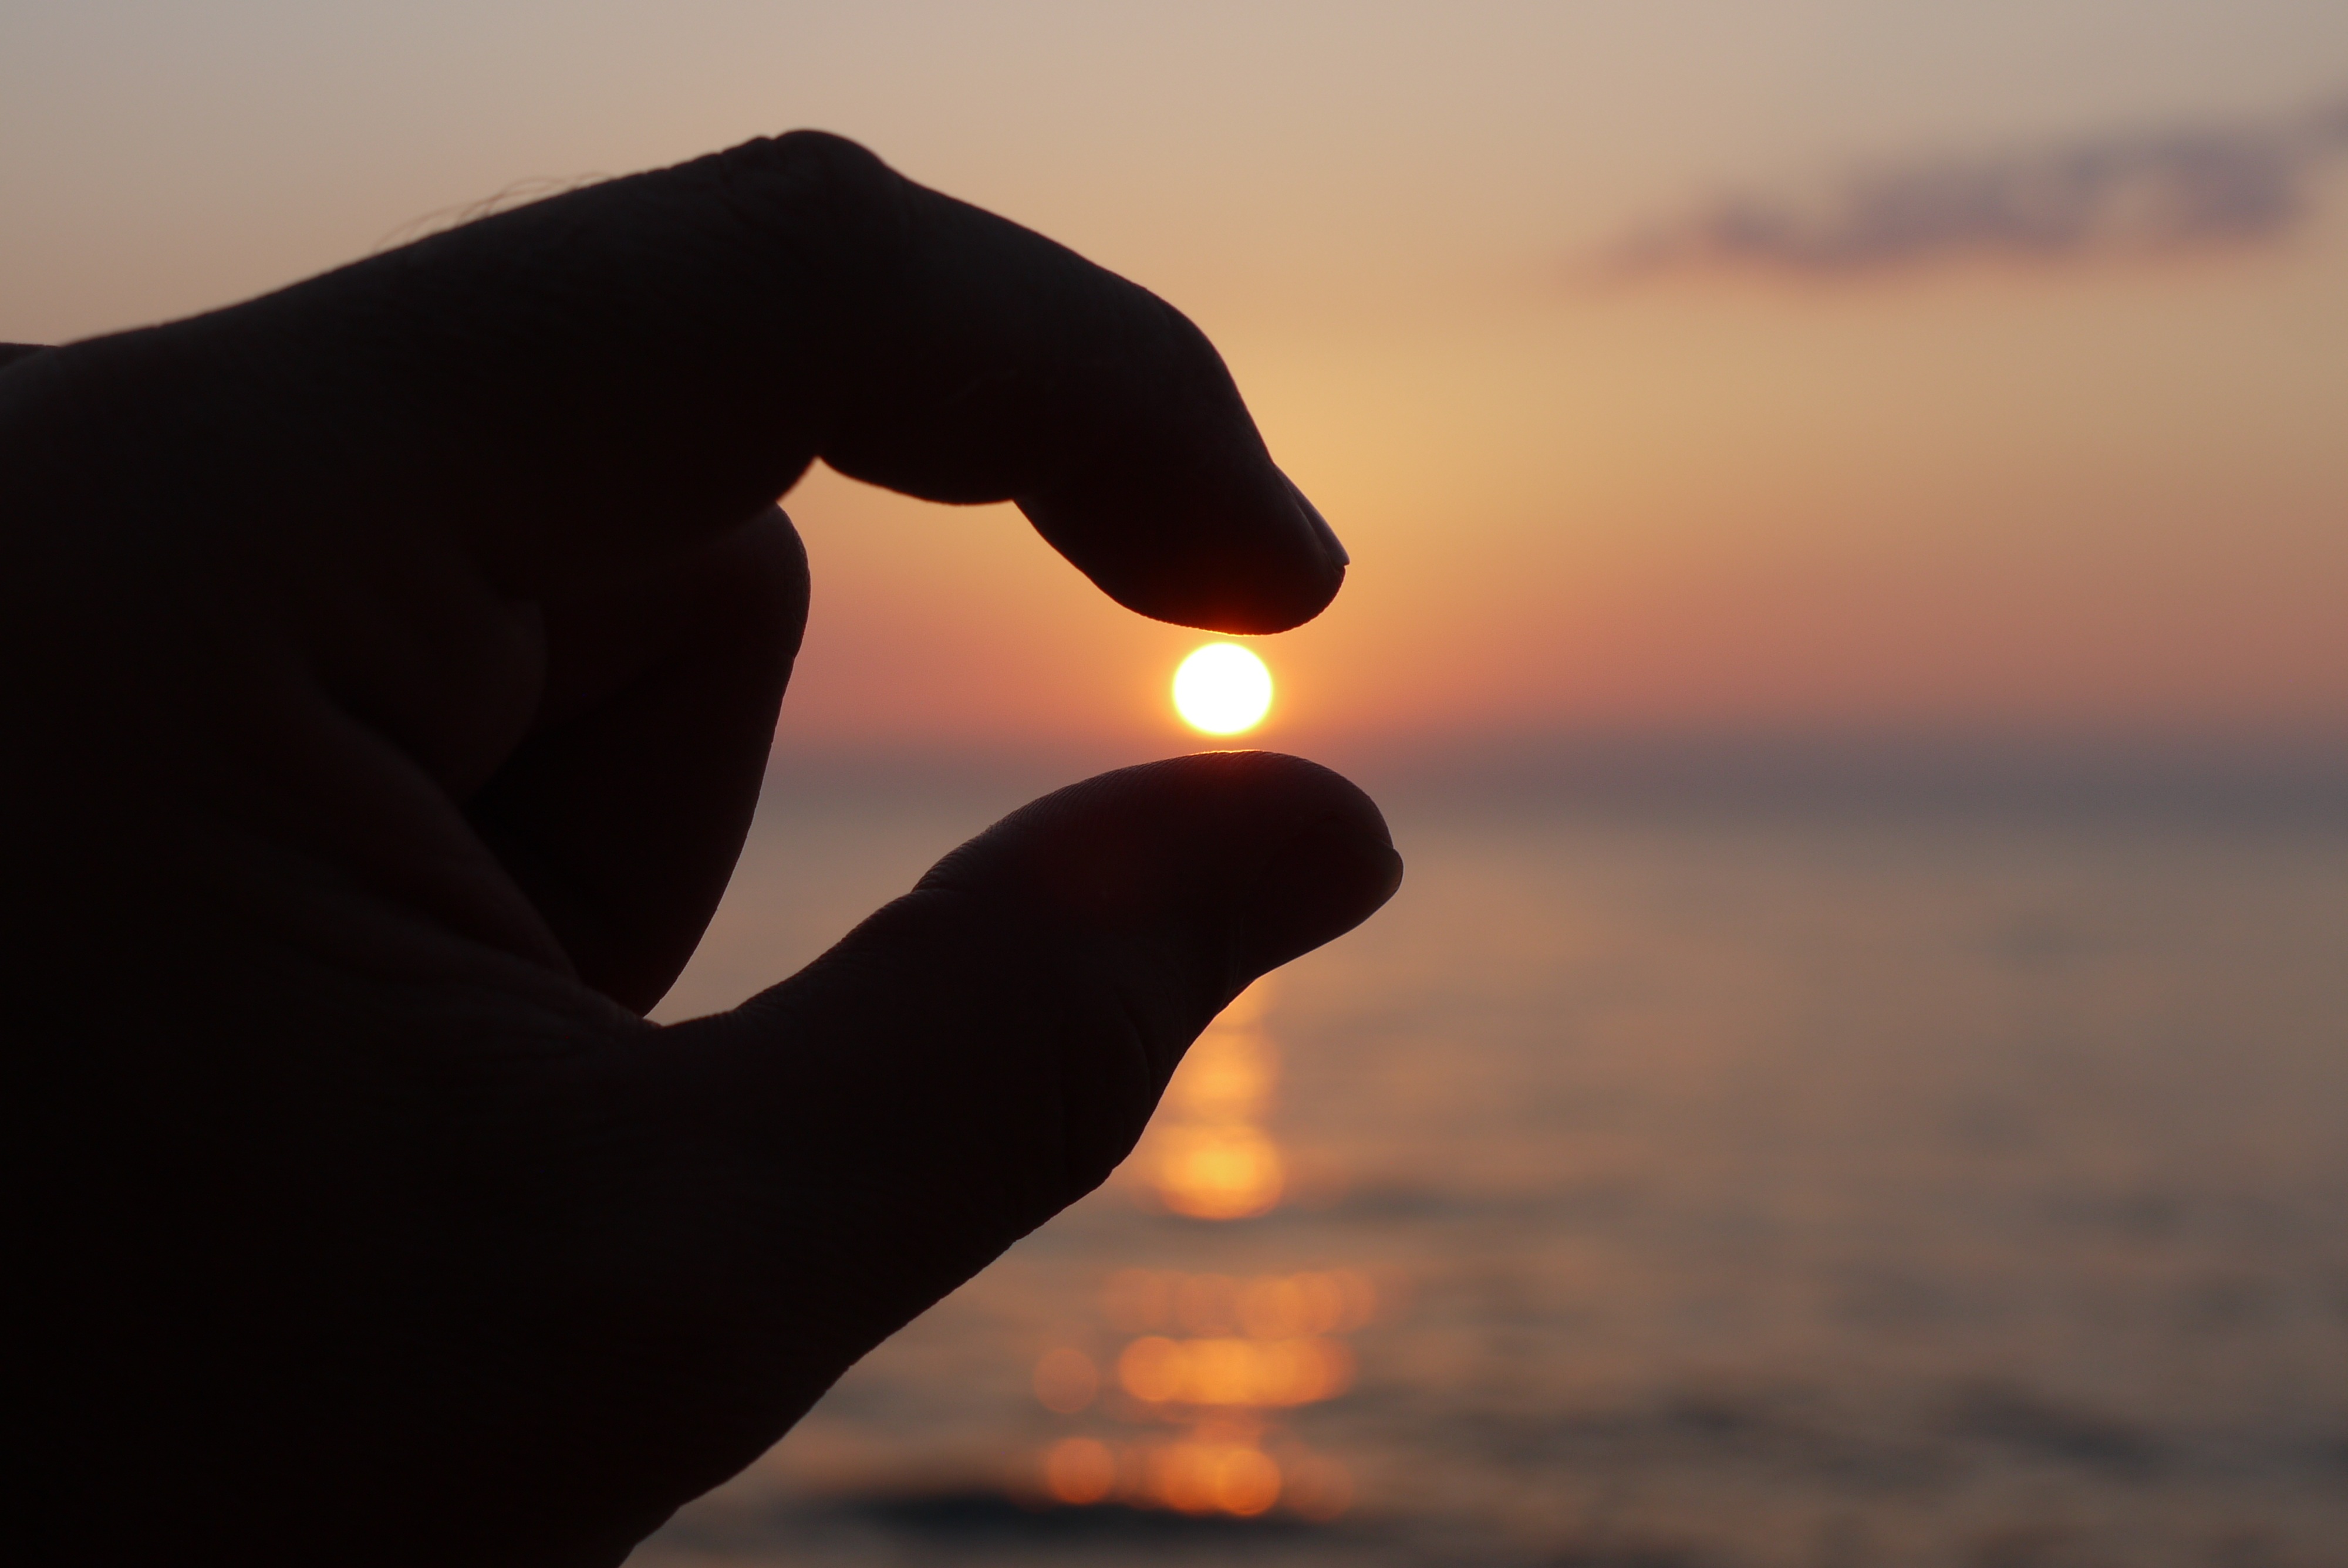
hand, sea, silhouette, light, sun, sunset, sunlight, morning, finger, reflection, darkness, ball, contact, emotion, evening sky